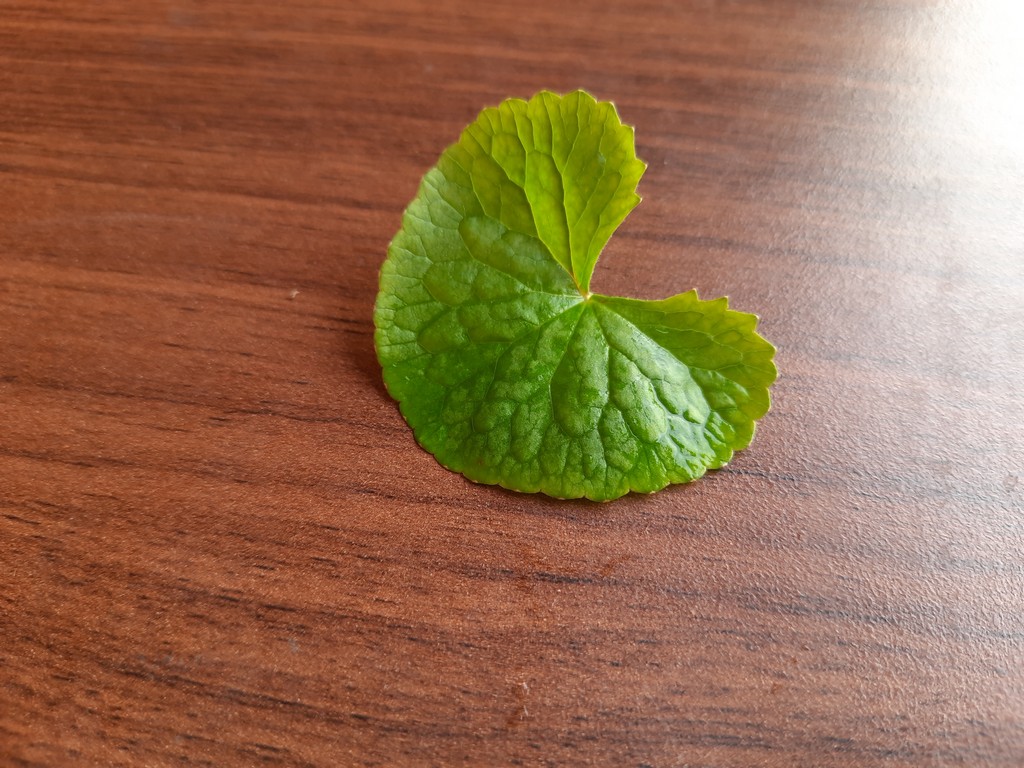
Label: Healthy